1991 Belgian Grand Prix

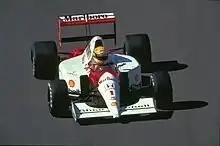
Ayrton Senna during the race in Spa-Francorchamps on 25 August 1991

Mansell's misery was Alesi's jubilation as the young Frenchman took the lead with Senna closing. Senna continued to close until he had a small problem and lost ten seconds, putting him into the clutches of Piquet's Benetton. The Piquet-Senna battle was soon joined by Patrese and de Cesaris, who had been battling over fourth. Senna led the quartet, but could not pull away because he was suffering from gearbox problems. Alesi had planned to do the entire race without stopping and his strategy was looking very good until lap 30 when his engine expired. This left Senna ahead of Piquet, de Cesaris, and Patrese, who had gone off the track trying to pass Piquet.